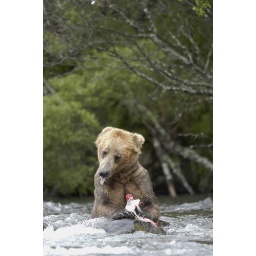
Brown bear sitting in river eating salmon13